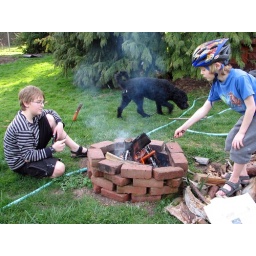
boys grilling hot dogs in the yard